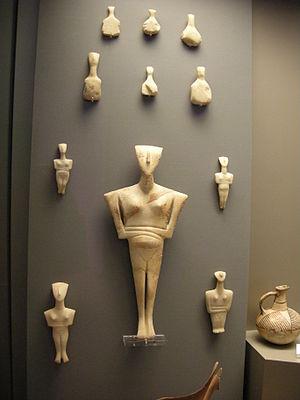
L'art cycladique est une forme d'art rattachée à la civilisation des Cyclades florissante entre approximativement 3300 et 2000 av. J.-C. dans les îles des Cyclades. Avec les civilisations minoenne et mycénienne, le peuple cycladique fait partie des trois cultures majeures de la civilisation dite égéenne. L'art cycladique représente donc l'une des trois branches principales de l'Aegean art.